Grand-Place

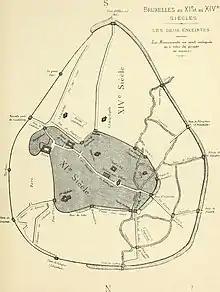
Schematic map of medieval Brussels; north is roughly below.The "Bread House" lies along the "Causeway" near St. Nicholas' Church and the Town Hall.

In the 10th century, Charles, Duke of Lower Lorraine, constructed a fort on Saint-Géry Island, the furthest inland point at which the river Senne was still navigable. The installation of a fort at this point marks the origin of what would become Brussels. By the end of the 11th century, an open-air marketplace was set up on a dried-up marsh near the fort that was surrounded by sandbanks. A document from 1174 mentions this lower market not far from the port on the Senne. It was called the (meaning "Lower Market" in Old Dutch) and likely grew around the same time as Brussels' commercial development. It was also well situated near St. Nicholas' Church and along the "Causeway", an important trade route between the prosperous regions of the Rhineland (in modern-day Germany) and the County of Flanders.